Primerica

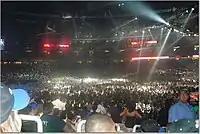
A Primerica convention in 2007

Primerica uses a multi-level marketing strategy, with eleven tiers of representatives and recruiters selling financial products and services for commission.